ChemElectroChem

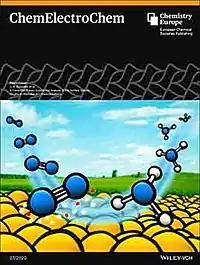

ChemElectroChem is a biweekly peer-reviewed scientific journal covering pure and applied electrochemistry. It is published by Wiley-VCH on behalf of Chemistry Europe. The journal publishes original research covering topics such as energy applications, electrochemistry at interfaces/surfaces, photoelectrochemistry, and bioelectrochemistry.